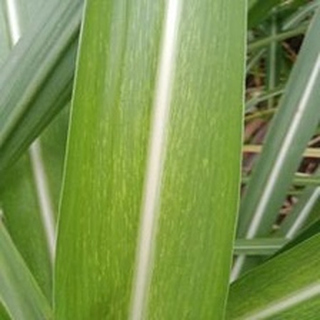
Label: sugarcane_mosaic